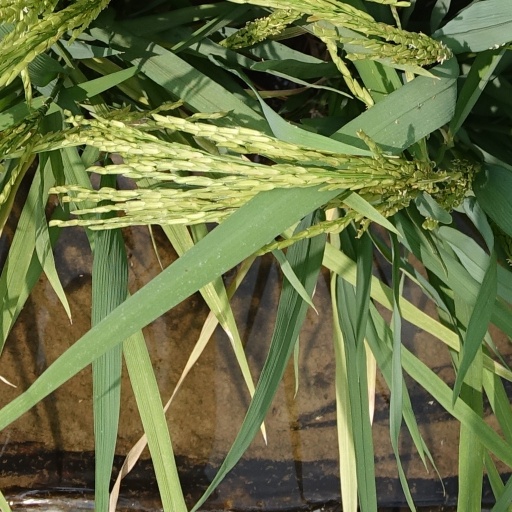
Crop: rice